Anne Claude de Caylus

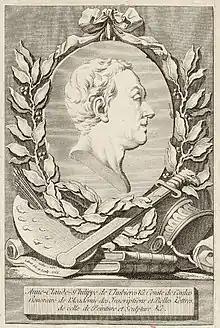
Caylus in "Receuil d'Antiquités", Book 7, 1767

Caylus was an admirable and prolific etcher. He worked chiefly from drawings by Italian and French masters, including examples from the collection of Pierre Crozat and the "Cabinet du Roi" (the collection of the King); he also made many etchings from drawings by his friend Antoine Watteau and the sculptor Edmé Bouchardon. He caused engravings to be made, at his own expense, of Bartoli's copies from ancient pictures. His publications "Nouveaux sujets de peinture et de sculpture" (1755) and "Tableaux tirés de l'Iliade, de l'Odyssée, et de l'Enéide" (1757) consist of descriptions of subjects from classical literature for the inspiration of contemporary artists and their patrons.